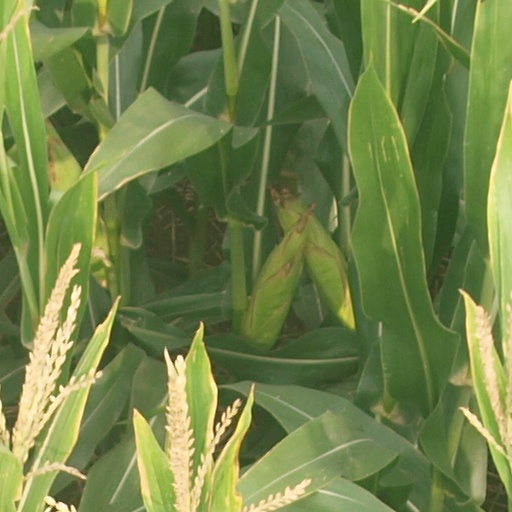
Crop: maize; corn